KL-7

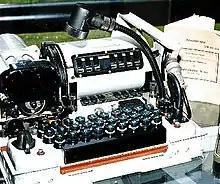
KL-7 on display at USAF Communications Agency museum. Rotors have been removed.

The KL-7 was largely replaced by electronic systems such as the KW-26 ROMULUS and the KW-37 JASON in the 1970s, but KL-7s were kept in service as backups and for special uses. In 1967, when the U.S. Navy sailor John Anthony Walker walked into the embassy of the Soviet Union in Washington, DC seeking employment as a spy, he carried with him a copy of a key list for the KL-47. KL-7s were compromised at other times as well. A unit captured by North Vietnam is on display at NSA's National Cryptologic Museum. The KL-7 was withdrawn from service in June 1983, and Canada's last KL-7-encrypted message was sent on June 30, 1983, "after 27 years of service."